The Floating Shadows (triptych)

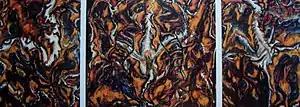
Floating shadows, triptych, oil on canvas, 2.75 X 7.60 meters (9 X 25 feet), 1986

The Floating Shadows is a triptych made by Nabil Kanso in 1986 on the brutality and suffering inflicted during the Lebanese Civil War. The painting is oil on canvas and measures 2.75 x 7.60 meters (9 X 25 feet). It forms part of the Cluster Paintings series that Kanso began in 1986 and marks the transition to a new approach in his compositional framework. The pictorial layout divides the canvas space into various sections reflecting a cluster of interlinked planes depicting floating figures of predominantly dark-blue set against deep orange ground and demarcated by white grayish areas.